History of cardistry

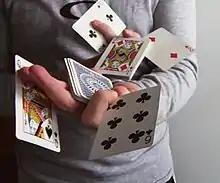
An advanced two-handed card flourish.

The art form of card flourishing, commonly referred to as cardistry (a portmanteau of card and artistry), grew out of simple flourishes used in close-up magic by magicians in the 1990s to early 2000s. Chris Kenner's notable two-handed Sybil cut from his 1992 publication "Totally Out of Control" has carried great influence and gave birth to a series of advanced flourishes which today represents the foundation of the performance art. Sleight of hand pioneers Dan and Dave Buck popularized cardistry on the world stage with their instructional DVD releases from 2004 and 2007. Journalist Kevin Pang of "Vanity Fair" characterized the art of card flourishing as, "It's yo-yo tricks performed by cardsharps with the street cred of a Parkour video. There's a name for it: cardistry."